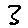
Label: 3